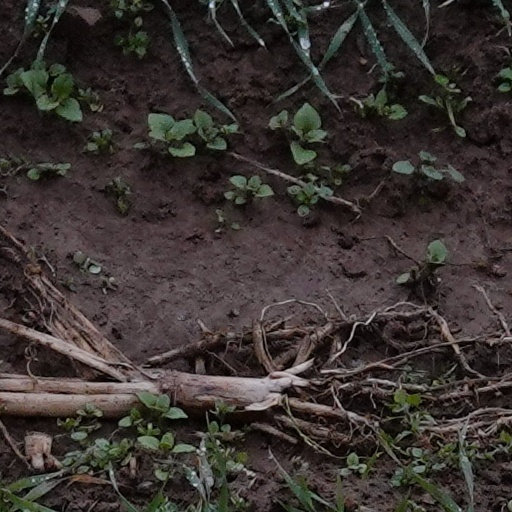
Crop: wheat